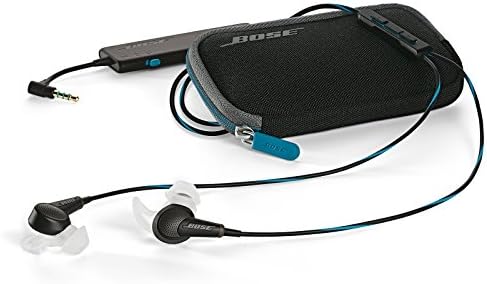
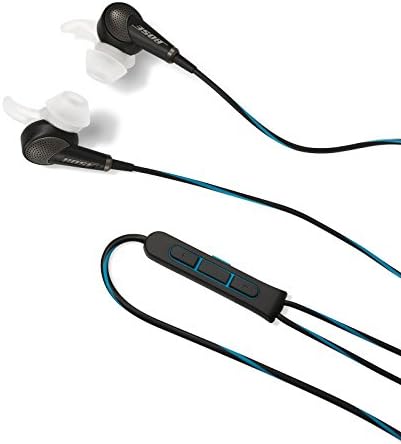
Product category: headphones
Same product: yes